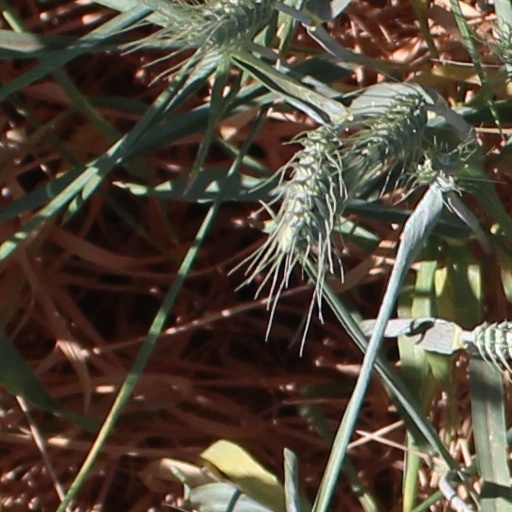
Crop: wheat